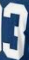
Number: 3